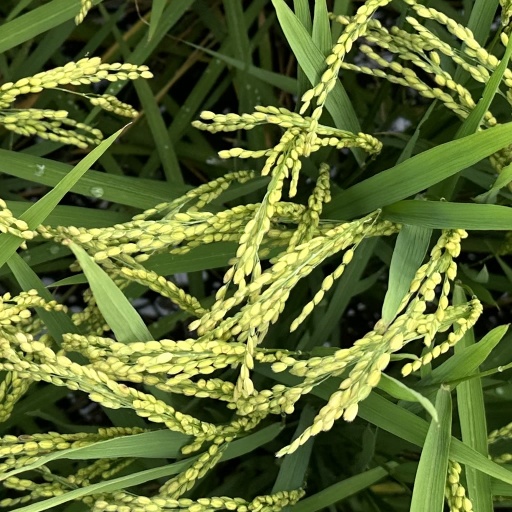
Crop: rice